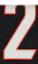
Number: 2